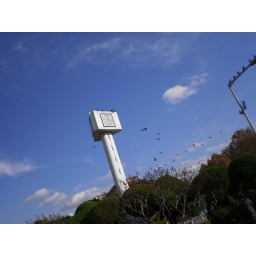
Clock tower with pigeons flying over